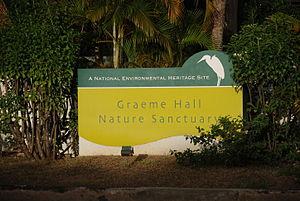
Cet article recense les zones humides de la Barbade concernées par la convention de Ramsar.